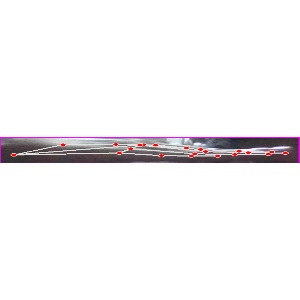
अक्षर: ज